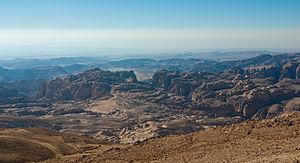
ka région de Petra en Jordanie